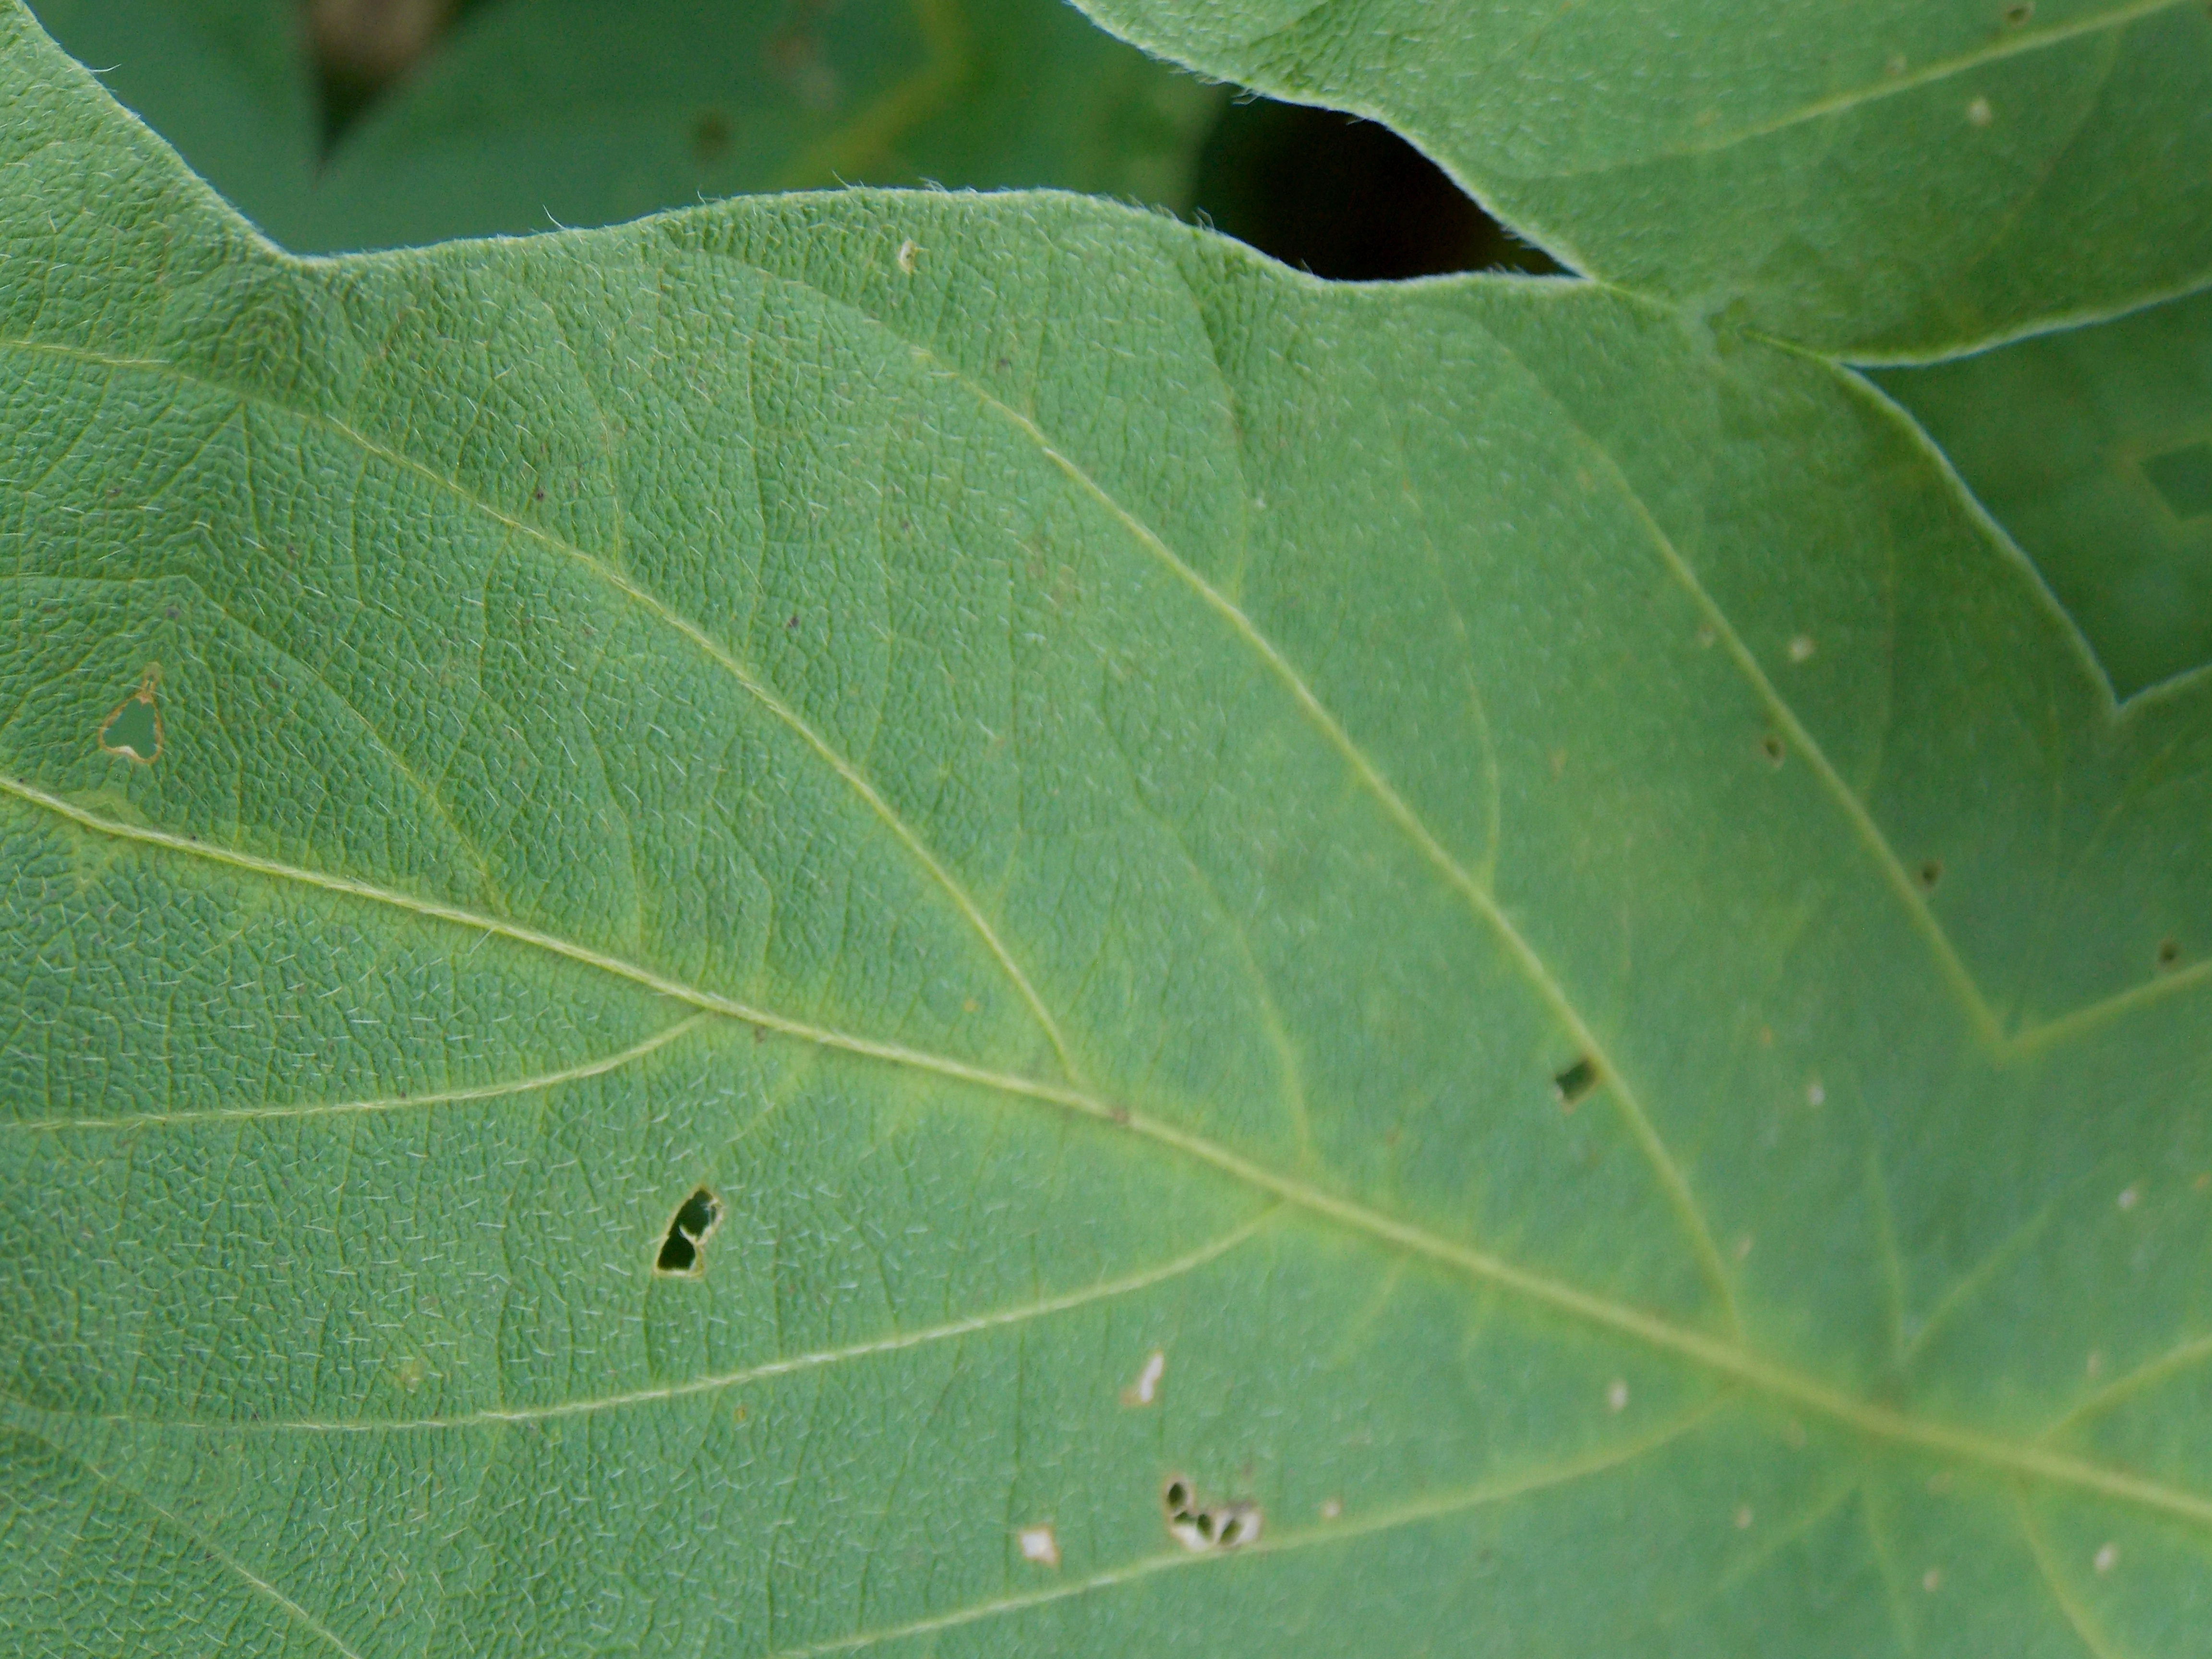
Label: Disease